HMAS Ladava (naval base)

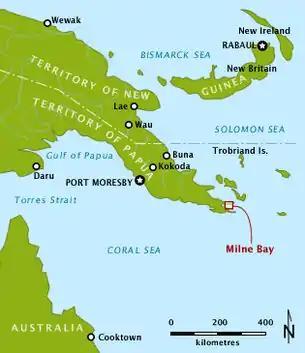
Map shows Australia's northern tip and Papua-New Guinea. Milne Bay lies at the tip of the "tail" of Papua, east of Port Moresby and south of Rabaul.

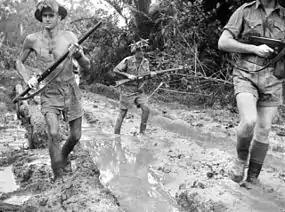
Australian troops at Milne Bay in 1942, shortly after the Battle of Milne Bay

HMAS "Ladava" is a former Royal Australian Navy (RAN) base that was located at Milne Bay in Papua New Guinea.